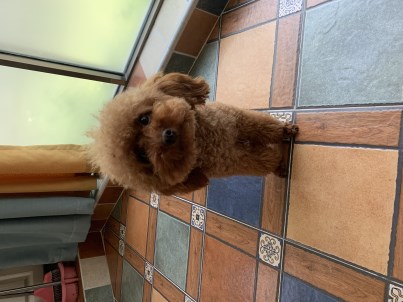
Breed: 7449-n000128-teddy